Carlos Tramutolo

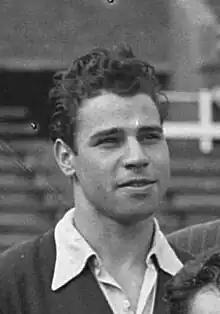
Tramútolo in 1948

Carlos Tramutolo (17 March 1925 – 9 July 2013) was a Uruguayan cyclist. He competed in the time trial event at the 1948 Summer Olympics.